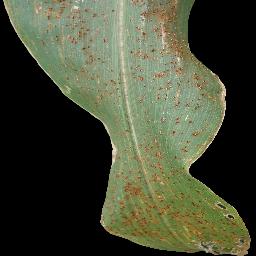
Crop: corn
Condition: (maize)_common_rust